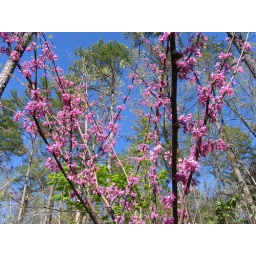
The Red Bud trees looked so pretty against the deep blue sky